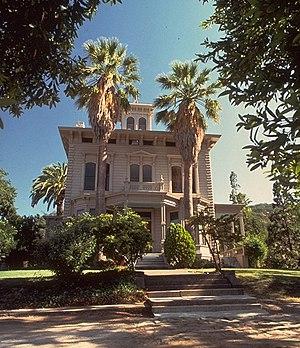
John Muir est un écrivain américain, né en Écosse. Il fut l'un des premiers naturalistes modernes, militant de la protection de la nature. Ses lettres, essais, et livres racontent ses aventures dans la nature et la vie sauvage, notamment dans les montagnes de la Sierra Nevada en Californie ; très lus à son époque, ils sont encore très populaires aujourd'hui. Son action a contribué à sauver la vallée de Yosemite et d'autres espaces sauvages. Le Sierra Club, qu'il a fondé, est à ce jour une des plus importantes organisations de protection de l'environnement des États-Unis. Ses écrits et sa philosophie ont fortement influencé la naissance du mouvement écologiste moderne.
Martinez est une ville du comté de Contra Costa, dans l'État de Californie, aux États-Unis. Lors du recensement de 2010, la ville avait une population de 35 824 habitants.
Liste complète des 135 National Historic Landmarks de Californie.